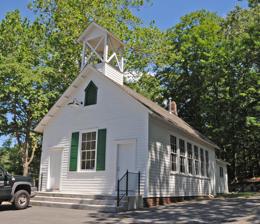
Building: Stony Point District School No. 4
Country: United States of America
Year built: 1915
United States historic place Stony Point District School No. 4 U.S. National Register of Historic Places Show map of New York Show map of the United States Location Central Dr. at Cedar Flats Rd., near Stony Point, New York Coordinates 41°14′16″N 74°01′17″W / 41.23778°N 74.02139°W / 41.23778; -74.02139 Area 0.46 acres (0.19 ha) Built c. 1915 ( 1915 ) Architectural style Gothic NRHP reference No. 11001005 Added to NRHP January 4, 2012 Stony Point District School No. 4 , also known as the Pyngyp School, is a historic one-room school building located near Stony Point in Rockland County, New York . It was built about 1915, and is a one-story, rectangular wood-frame building with modest Gothic style detailing.  It has a steeply pitched gable roof topped by belfry and two entry doors.  A rear frame addition was constructed in the 1970s.  The school closed in 1945, after which it was used as a community center. It was listed on the National Register of Historic Places in 2012. References